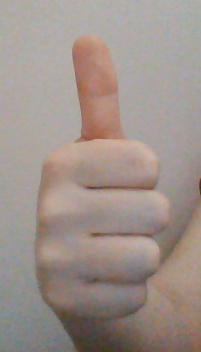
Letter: aleff